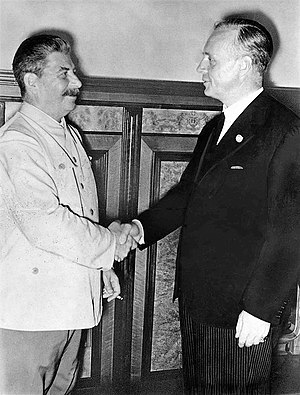
Europæisk mindedag for ofrene for stalinismen og nazismen
Molotov-Ribbentrop-pagten blev undertegnet den 23. august 1939 i Kreml. Her ses den sovjetiske diktator Josef Stalin og den tyske udenriksminister Joachim von Ribbentrop i forbindelse med undertegnelsen af pagten.
Europæisk mindedag for ofrene for stalinismen og nazismen, 23. august, er den europæiske mindedag for ofrene for de totalitære diktaturer. Den blev vedtaget af Europa-Parlamentet i 2009. 23. august skal minde om Molotov-Ribbentrop-pagten, alliancen mellem Sovjetunionen og Nazityskland fra 1939.